Typhoon June (1984)

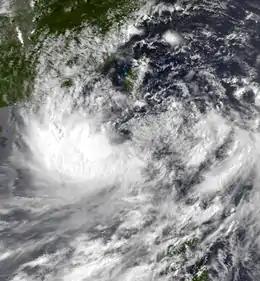
Typhoon June on August 29 at 07:27 UTC

Typhoon June, also known in the Philippines as Typhoon Maring, was the first of two tropical cyclones to affect the Philippines in a one-week time span in August 1984. June originated from an area of convection that was first witnessed on August 15 in the Philippine Sea. Despite initial wind shear, the area intensified into a tropical storm three days later as it tracked westward. After tracking over Luzon, June entered the South China Sea on August 30. Despite remaining poorly organized, June re-intensified over land, and it was estimated to have briefly attained typhoon intensity before striking China, just to the east of Hong Kong, at maximum intensity, although its remnants were last noticed on September 3.